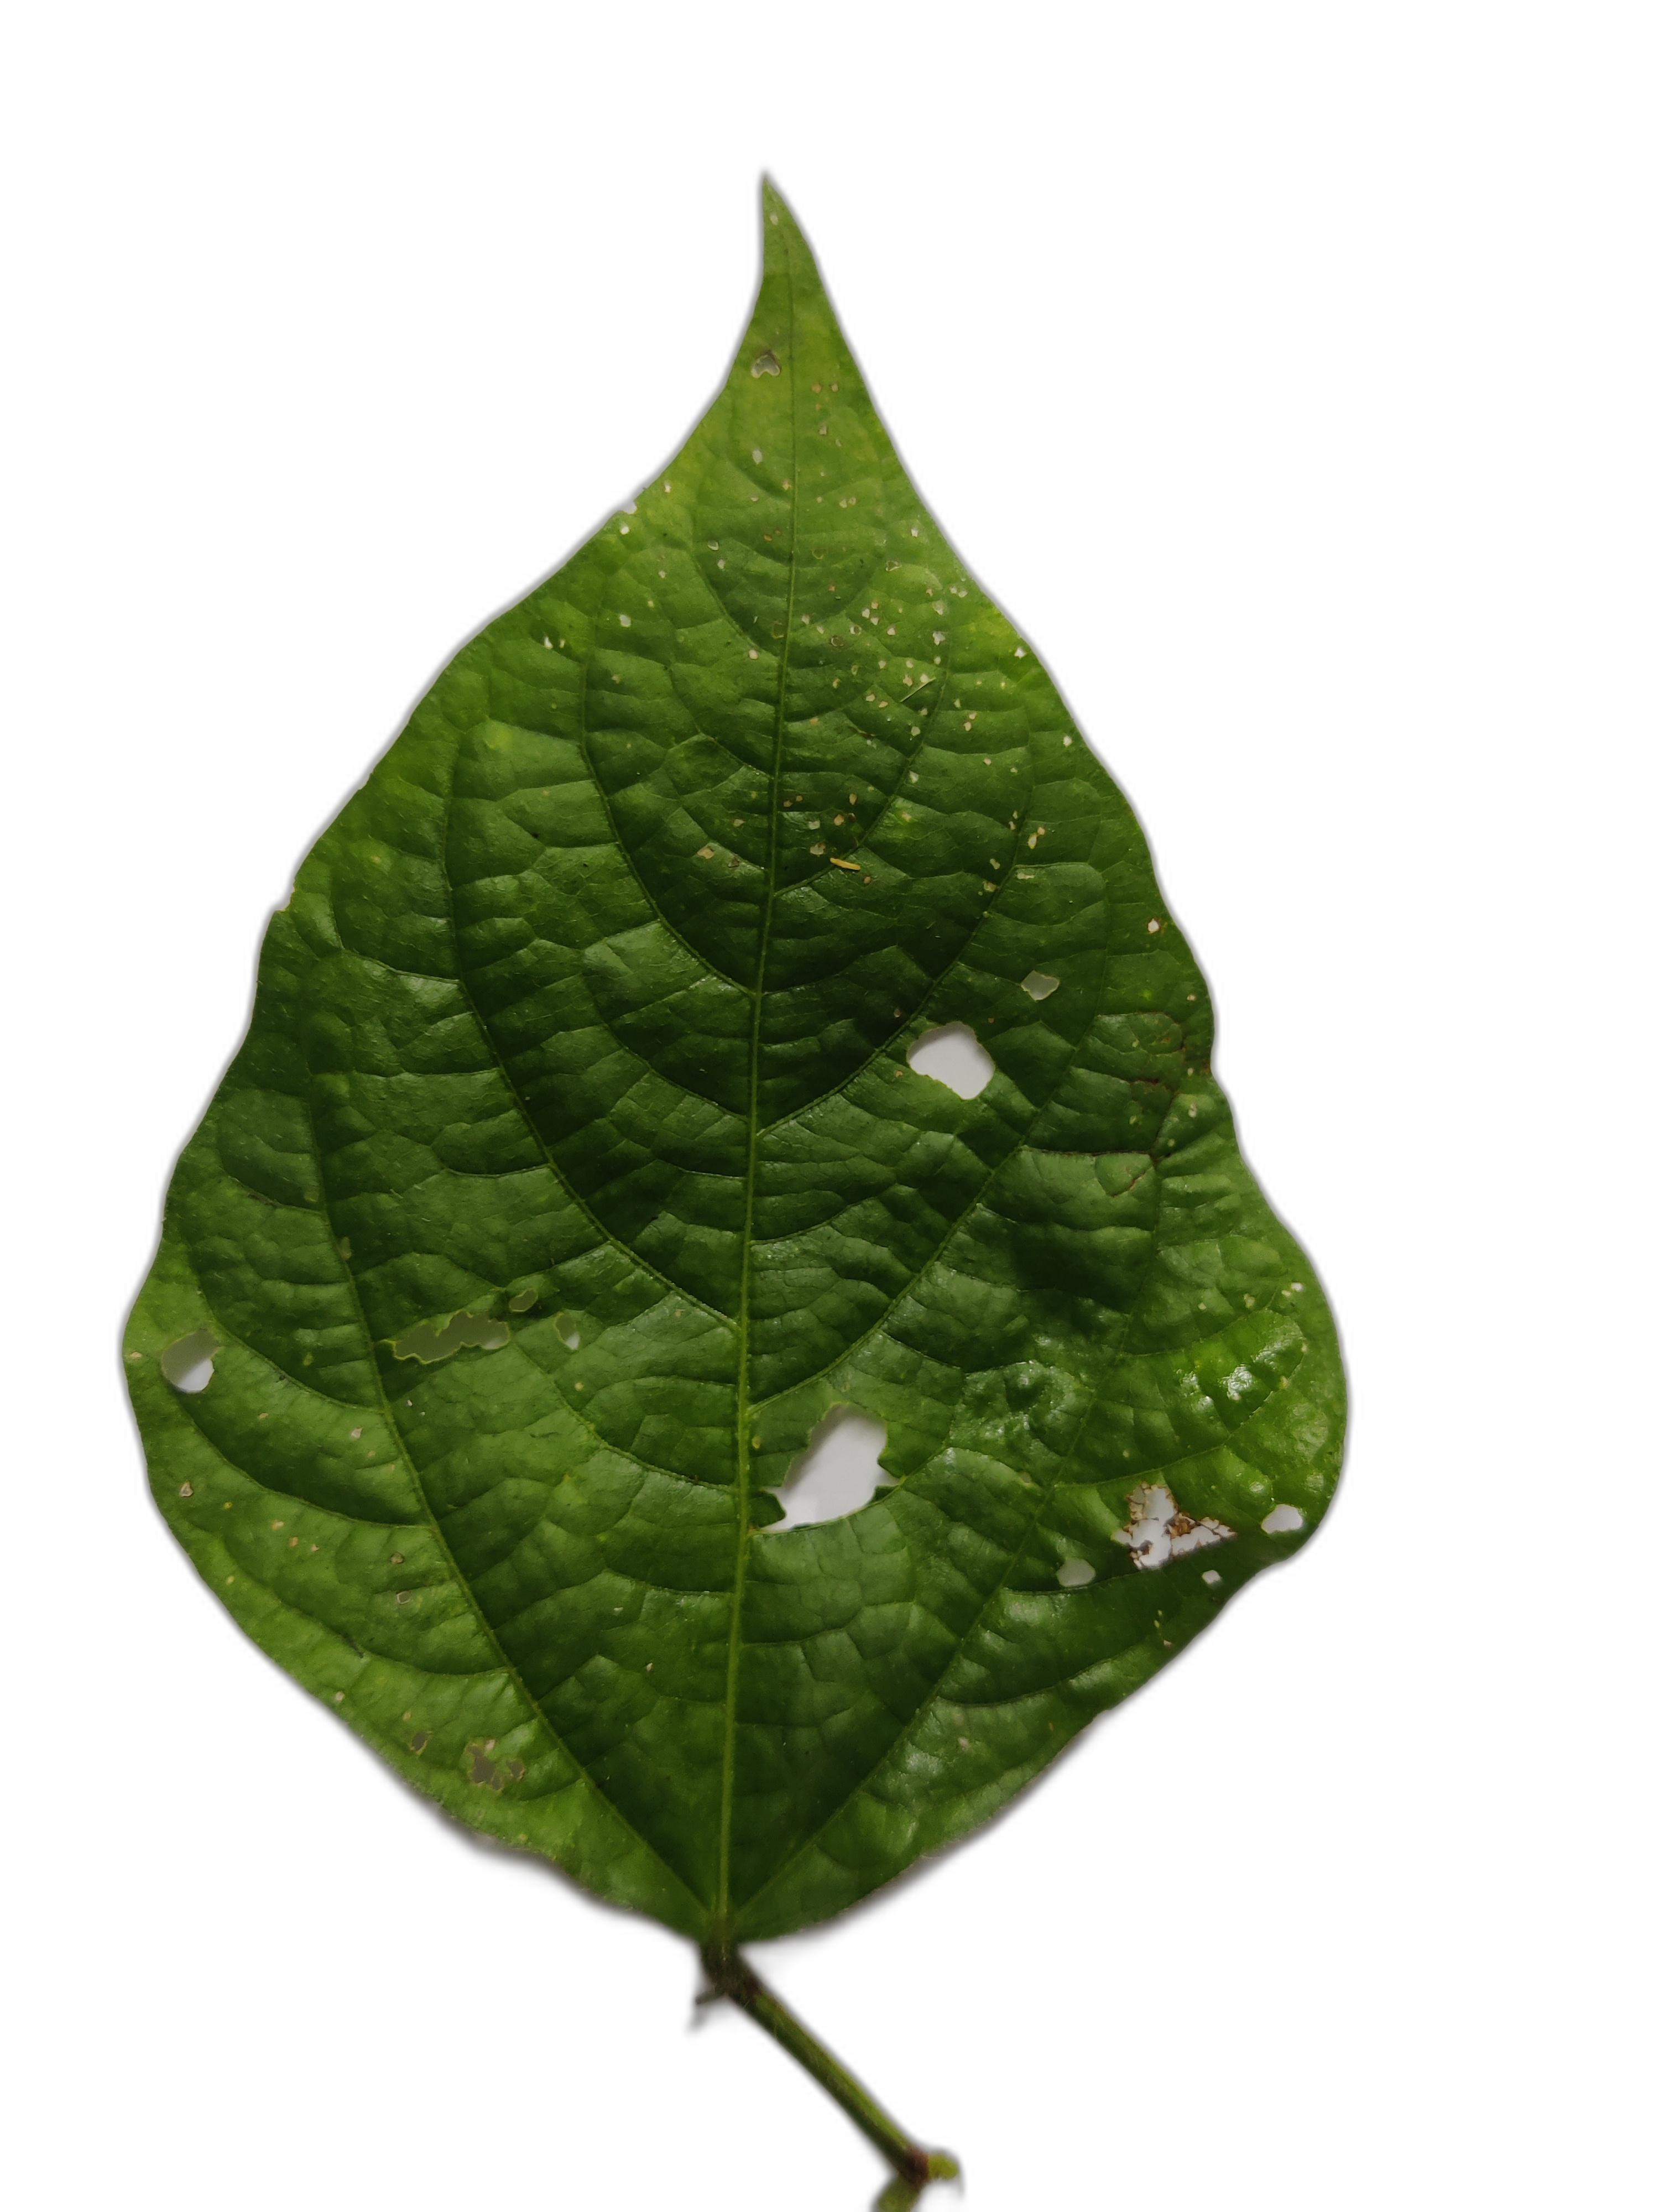
Label: Cercospora leaf spot